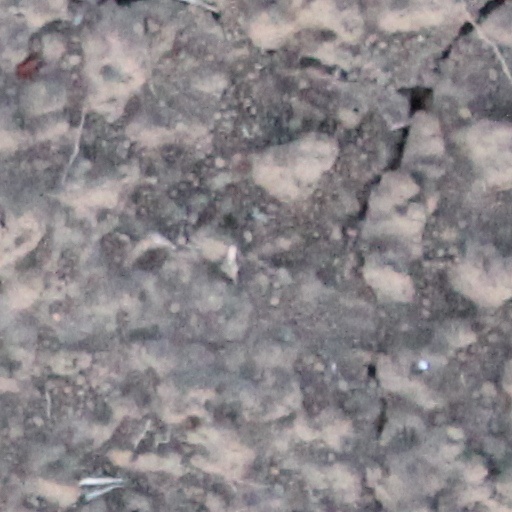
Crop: wheat